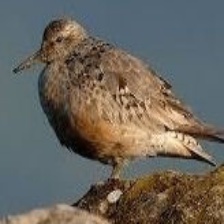
Species: RED KNOT
Scientific name: CALIDRIS CANUTUS
ImageNet parent category: red-backed_sandpiper